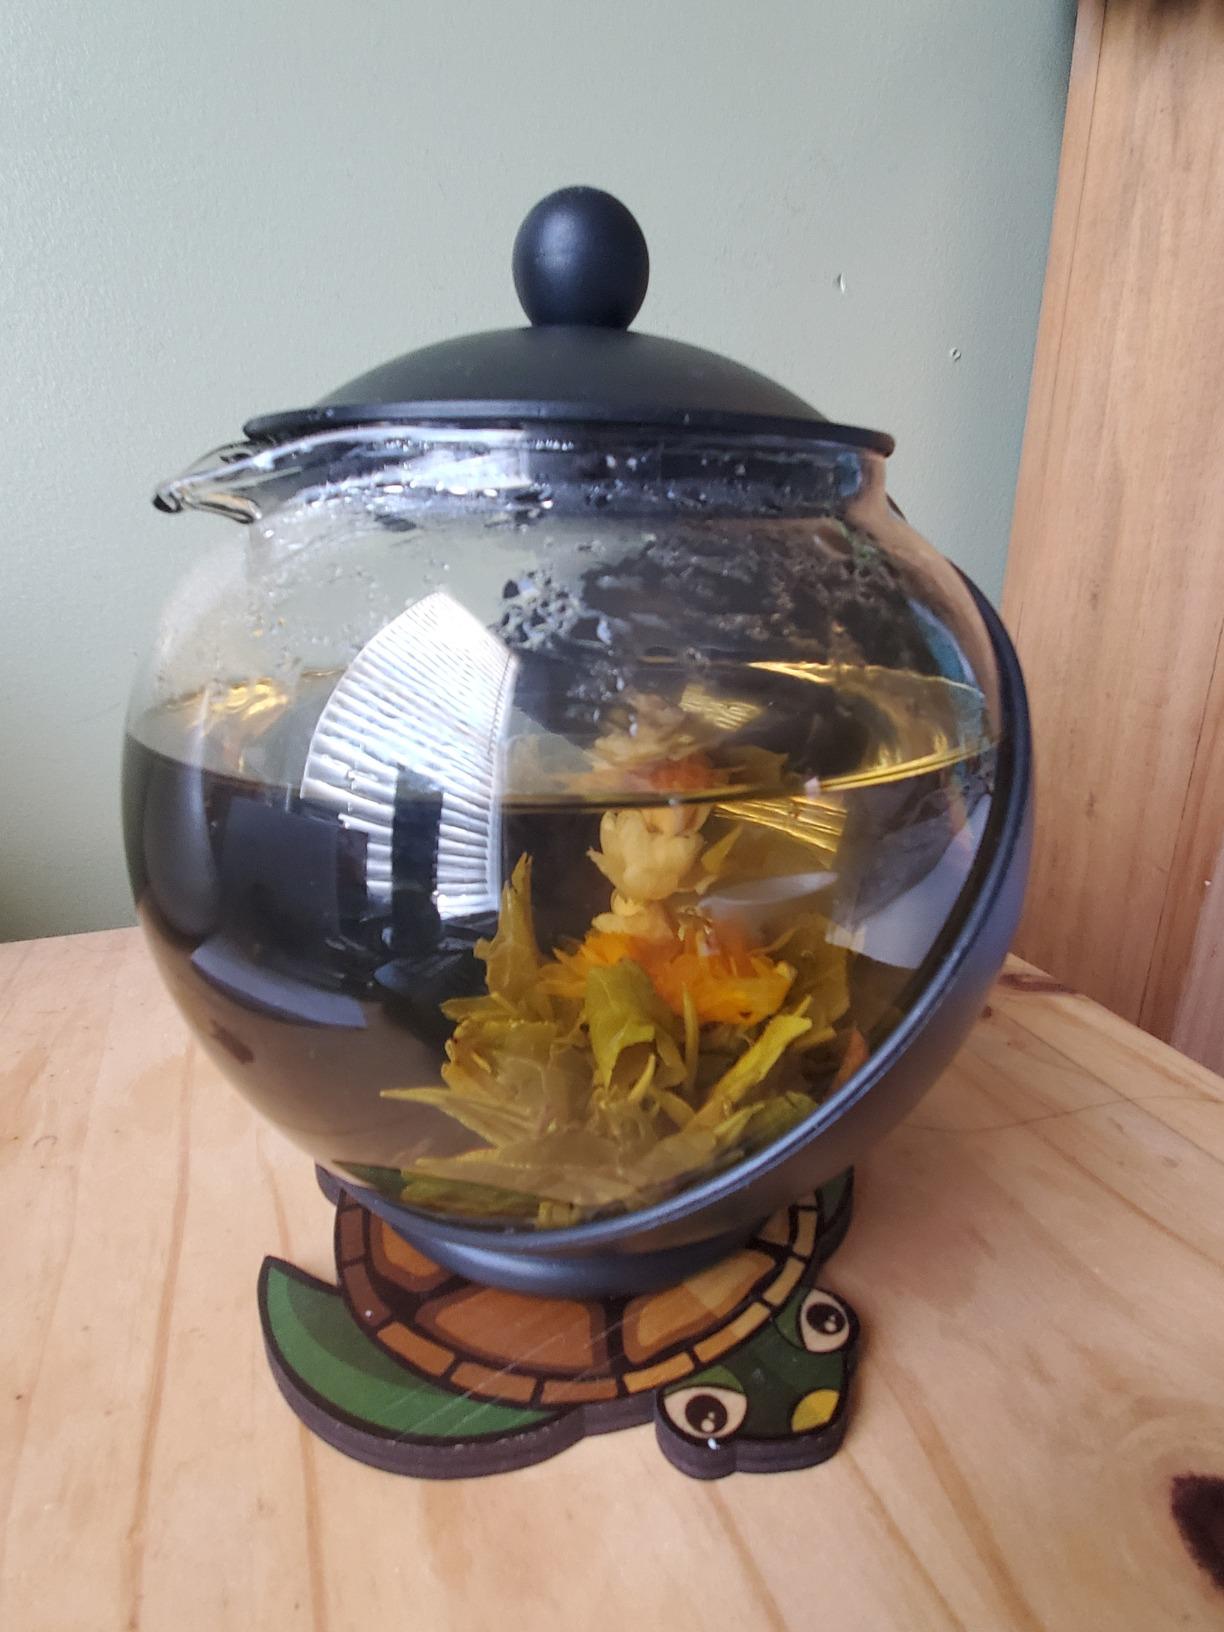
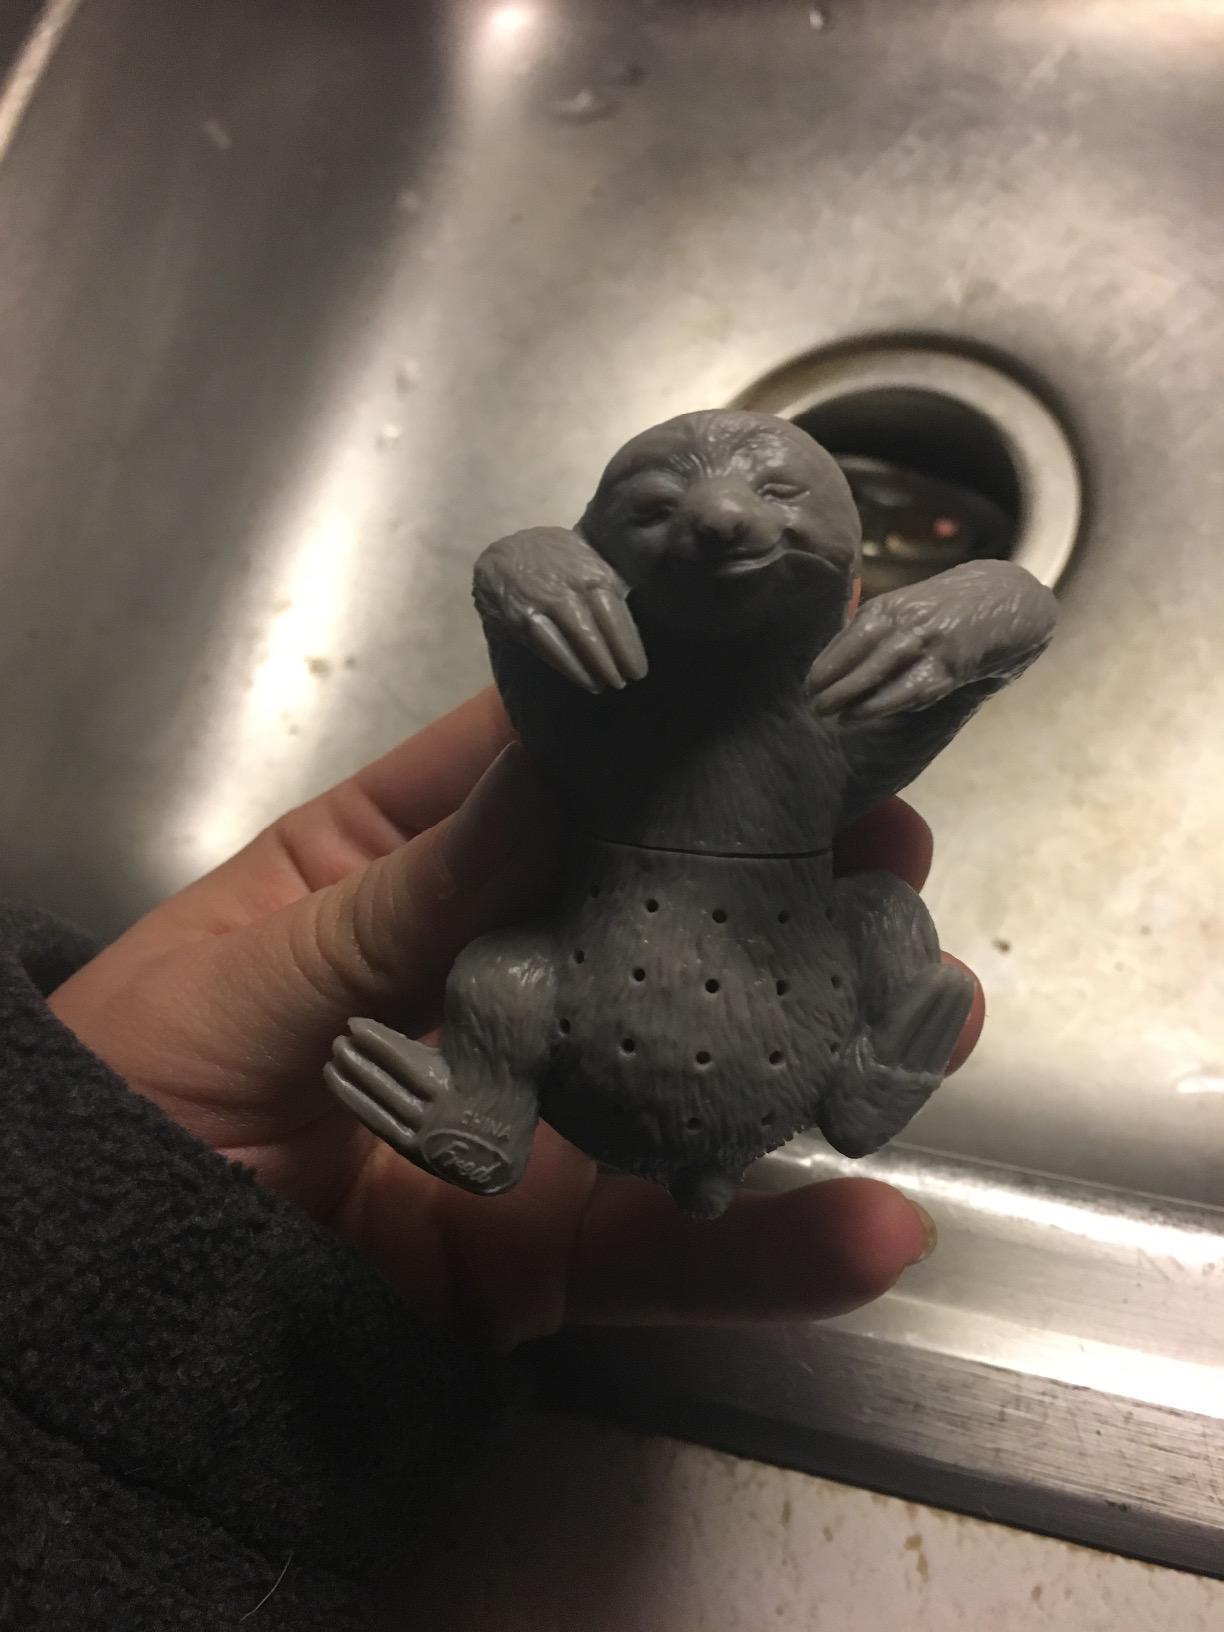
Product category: items_tea
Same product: no